Vanessa Parise

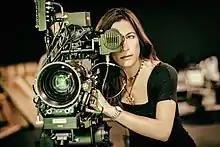

Vanessa Parise is an American film director, writer, producer, and actress based in New York City. Her first feature film "Kiss the Bride" won the Golden Starfish Award at the Hamptons Film Festival in 2002. Her television movies, "Perfect High" and "Drink Slay Love" have been named by the Lifetime’s Broad Focus initiative. Parise has been nominated for Leo Awards for Best Direction for "Lighthouse" in 2015, for "Perfect High" in 2016, for "Beyond" in 2018, and for "The Simone Biles Story" in 2019. Her television movie "The Simone Biles Story" was nominated for Best Television Movie and Best Lead Actress by the NAACP Awards in 2019.